Battle of Breitenfeld (1631)

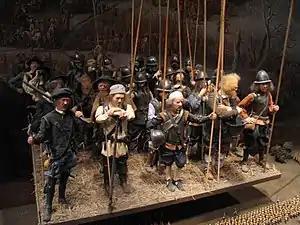
A model of a section of a pike and shot formation from the Thirty Years' War on display at the Swedish Army Museum in Stockholm. Consistent (uniform) dress was not common for military troops at the time.

At five o'clock in the afternoon, the battle had been going on for five hours. Following Banér's successful cavalry charge against Pappenheim's cavalry, Gustavus Adolphus noticed a gap had opened up between the Imperial-League centre and the fleeing left wing. He now recognized an opportunity to launch a major counteroffensive to break through Tilly's army. After he had sent auxiliaries to Horn's front, the King rode over to Banér on the right wing to rally his remaining cavalry. He ordered Soop and his Västergötland cavalry to charge against Erwitte's open left flank. Along with Horn's cavalry, Soop's regiment were able to drive Erwitte's cavalry back into Tilly's infantry, causing disorder among the tightly packed tercios.